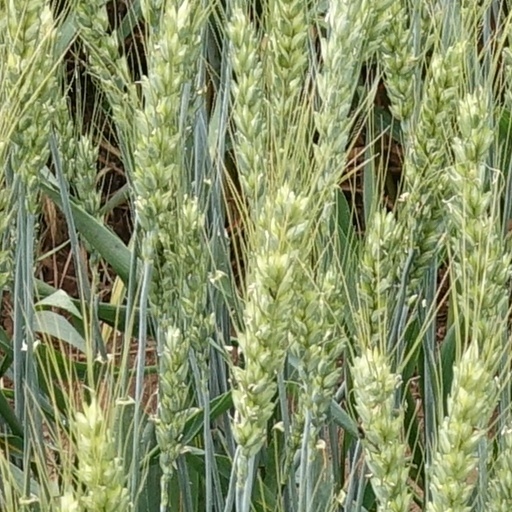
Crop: wheat